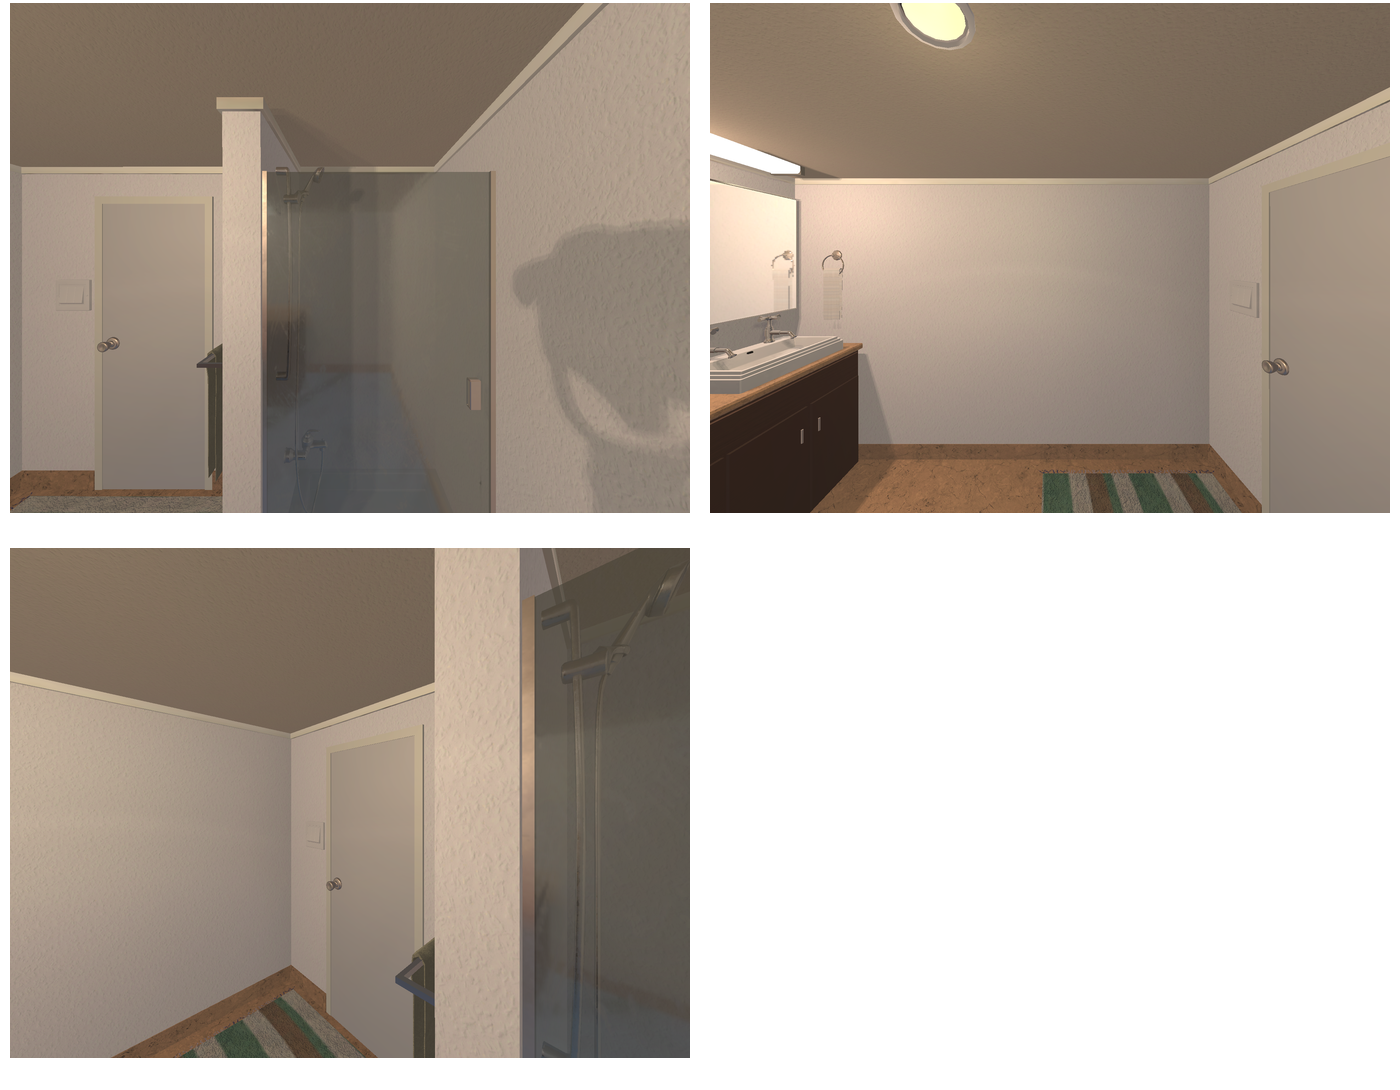Task instruction: Open the door.
Answer: {"task_instruction": "Open the door.", "nodes": ["handle", "door"], "edges": [{"functional_relationship": "openorclose", "object1": "handle", "object2": "door", "spatial_relations": ["in_front_of", "left_of", "lower_than"], "is_touching": true}], "action_type": "pull", "function_type": "open_close_control"}